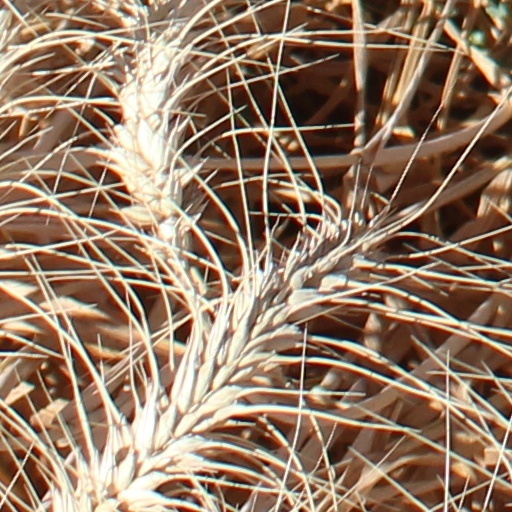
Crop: wheat